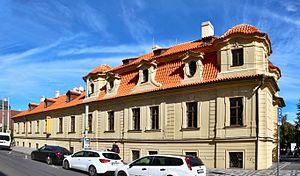
La Villa Portheimka ou palais Dienzenhofer ou Bukvojka est une villa baroque située dans le quartier de Smichov à Prague. Elle est protégée en tant que monument culturel de la République tchèque. Actuellement, Portheimka est utilisée comme galerie. Le jardin de Portheimka appartient à la villa.